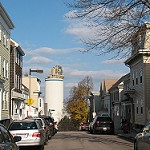
Label: non_damage_buildings_street